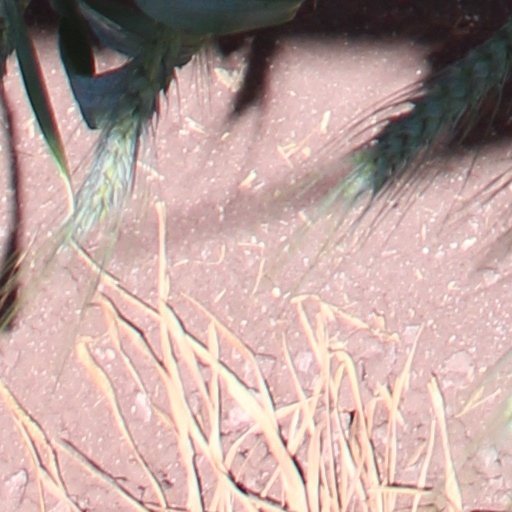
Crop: wheat